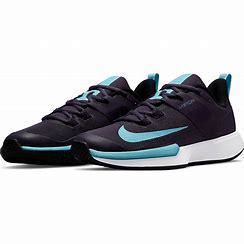
Brand: Nike
Model: Court Vapor Lite